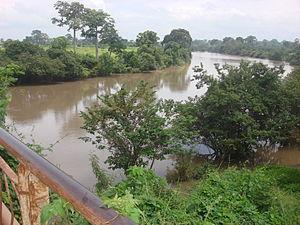
Bandama rouge au niveau de Bouaflé, Côte d'Ivoire